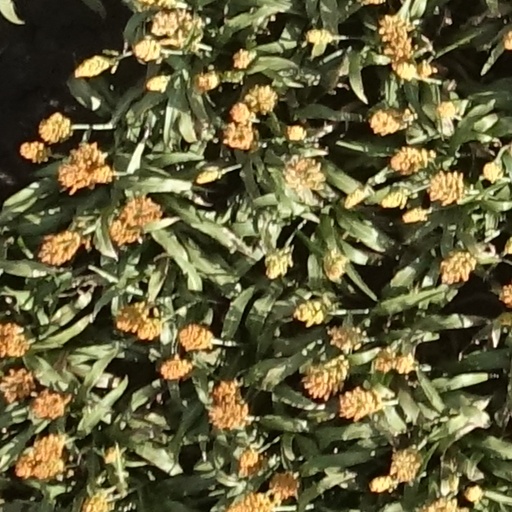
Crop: sorghum